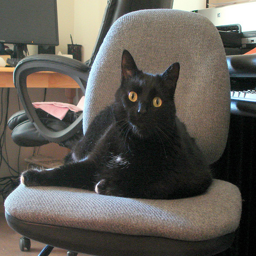
Black cat lying on computer chair in office area
A black cat sitting in an office chair,
The large black cat is lying in an office chair.
A black cat laying on a grey office chair.
A startled black cat looking up while on a chair.